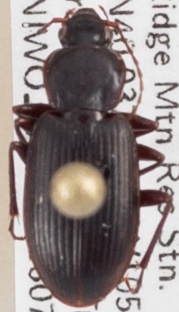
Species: Calathus advena
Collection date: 2018-07-31
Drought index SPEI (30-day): -0.556
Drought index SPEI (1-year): -0.62
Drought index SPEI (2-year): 0.23